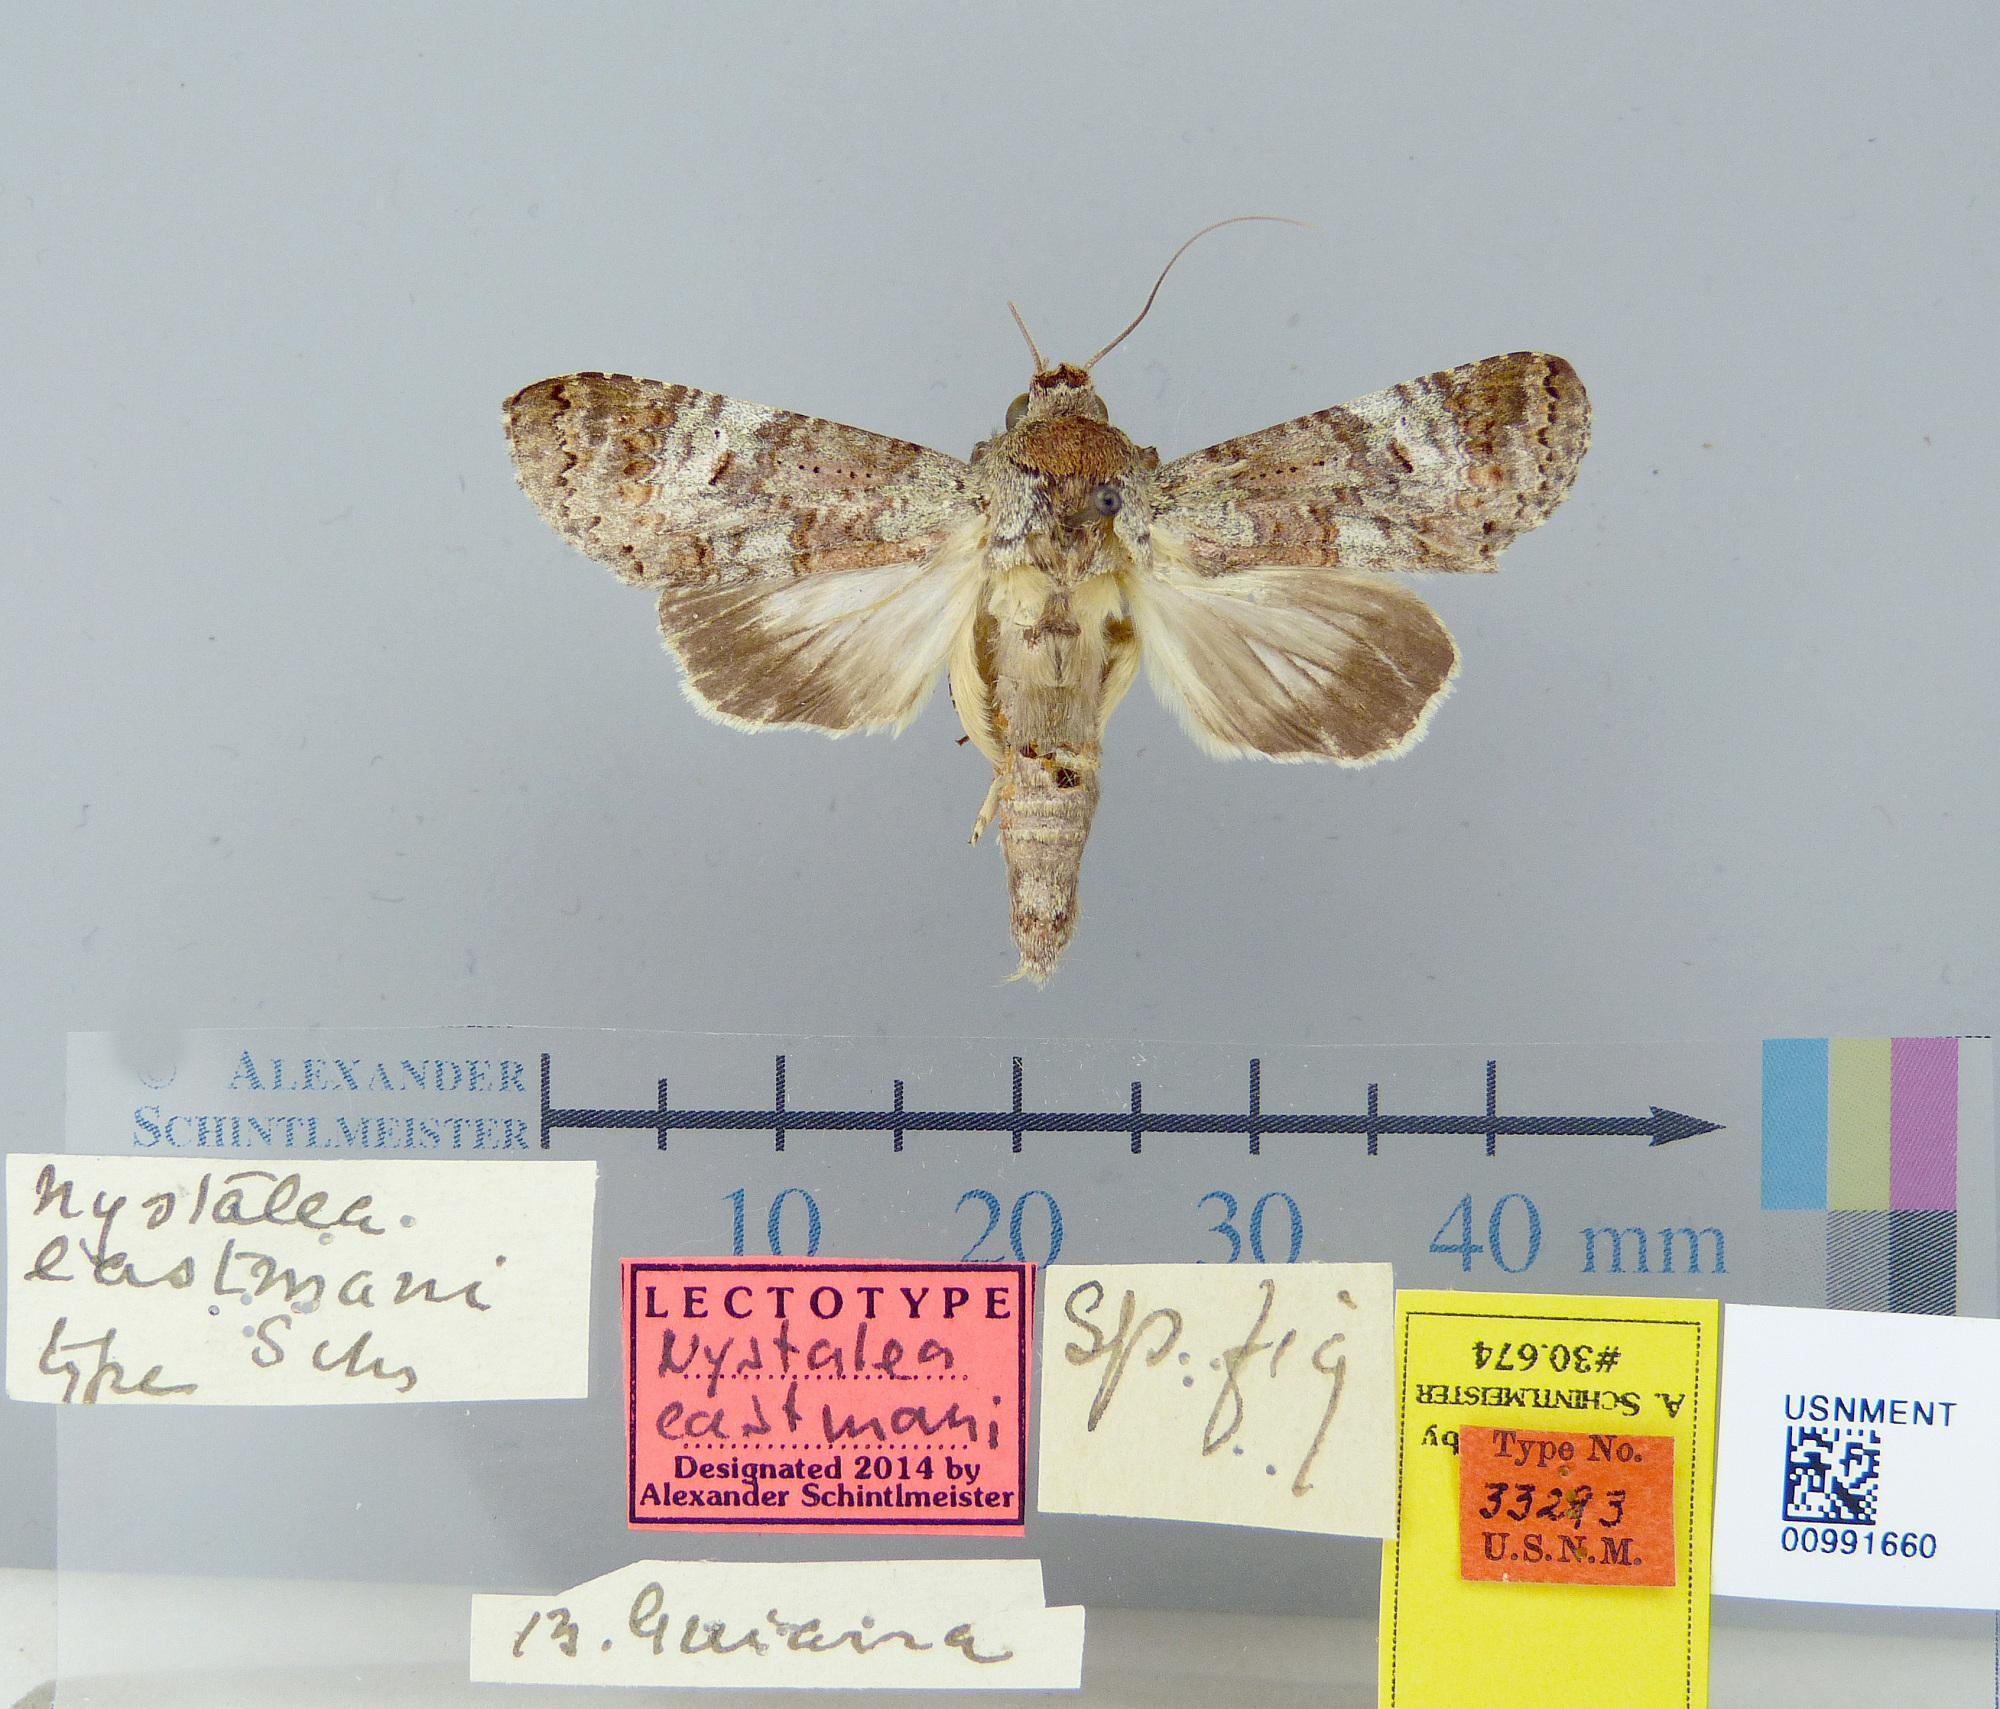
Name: Nystalea eastmani
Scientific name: Nystalea eastmani Schaus, 1928
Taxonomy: Animalia, Arthropoda, Insecta, Lepidoptera, Notodontidae
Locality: British Guiana, Unknown, Guyana